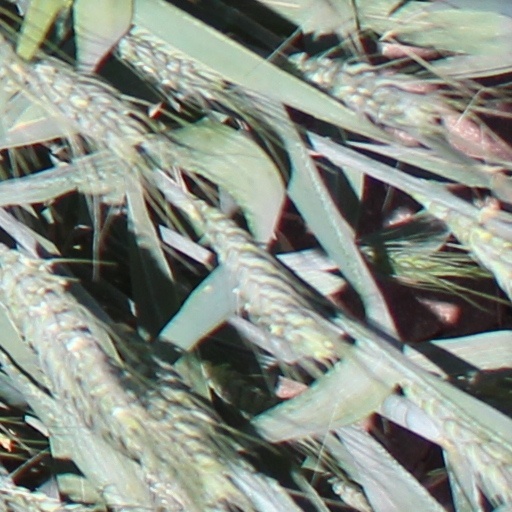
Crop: wheat